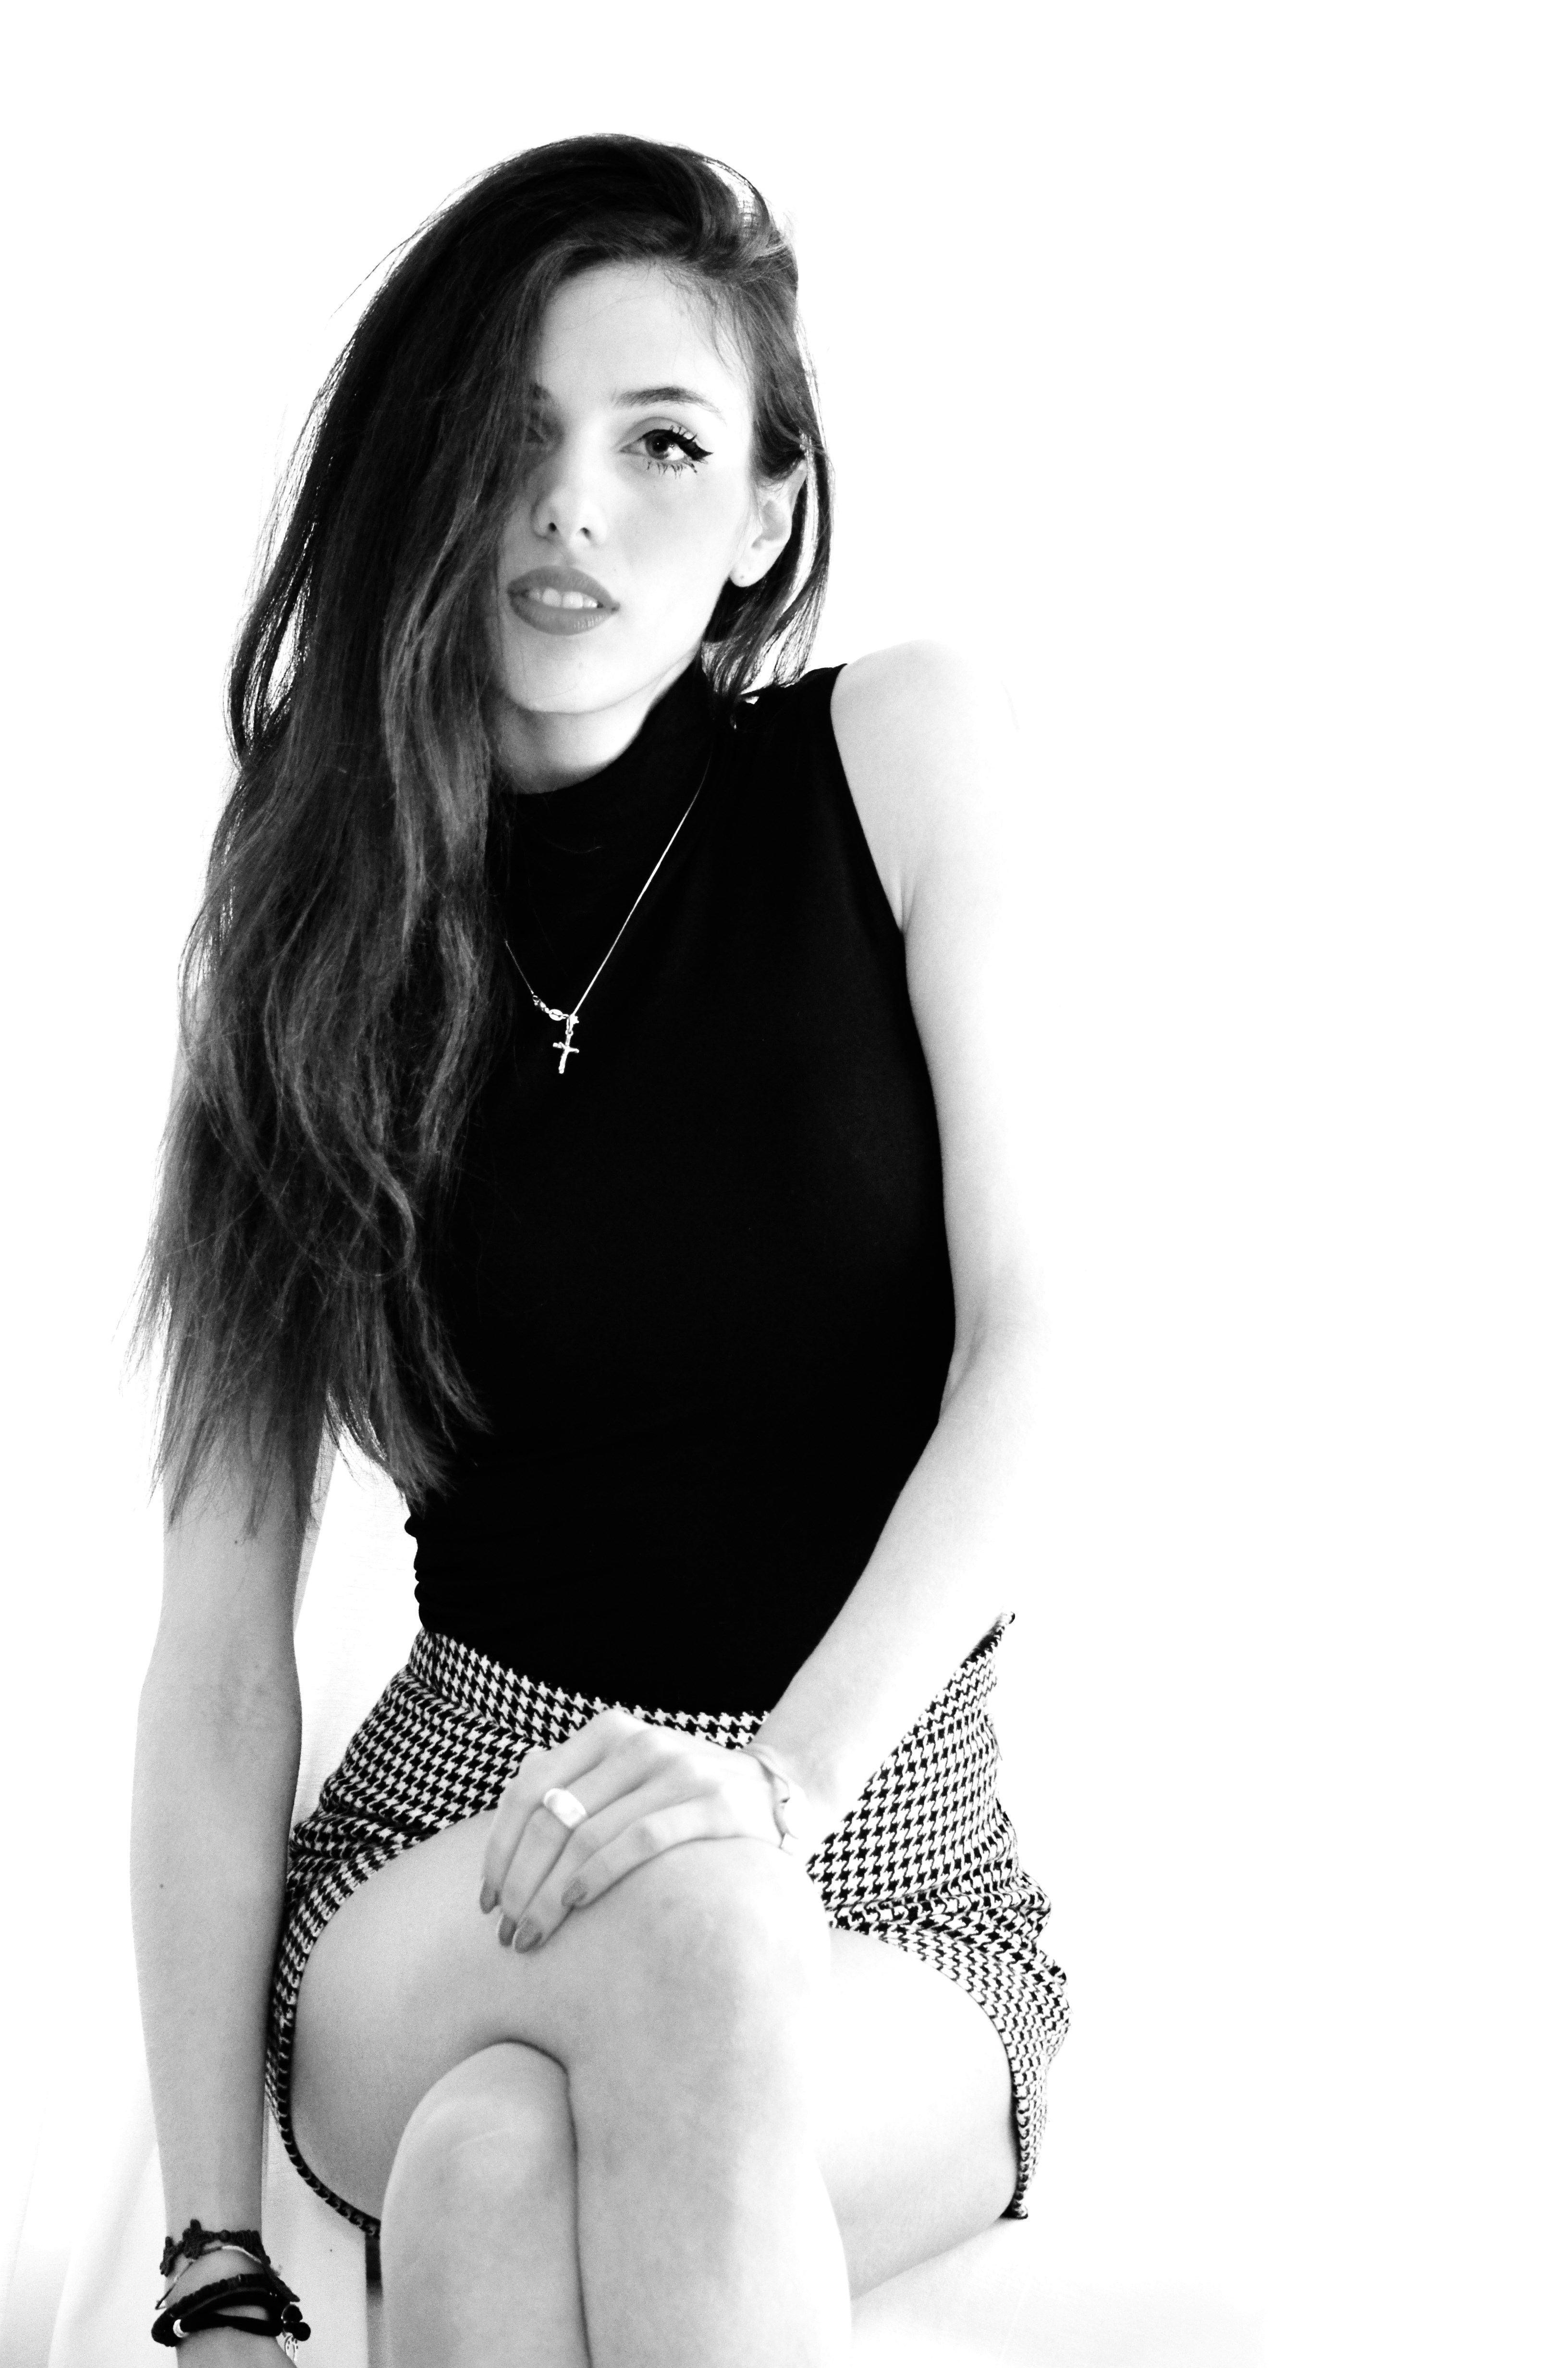
black and white, girl, photography, leg, standing, model, sitting, black, monochrome, arm, shoulder, smile, muscle, long hair, black hair, cool image, neck, legs, thigh, photograph, beauty, cool photo, models, joint, abdomen, photo shoot, pin up girl, fashion model, brown hair, monochrome photography, art model, supermodel, shoert